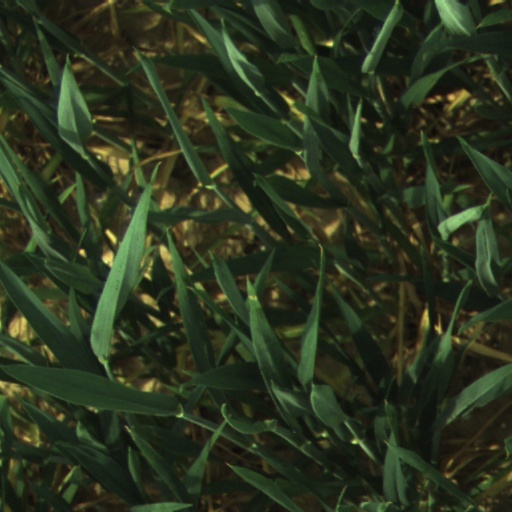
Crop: wheat